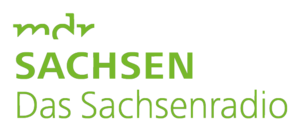
MDR Sachsen est la radio régionale de la Mitteldeutscher Rundfunk pour la Saxe.